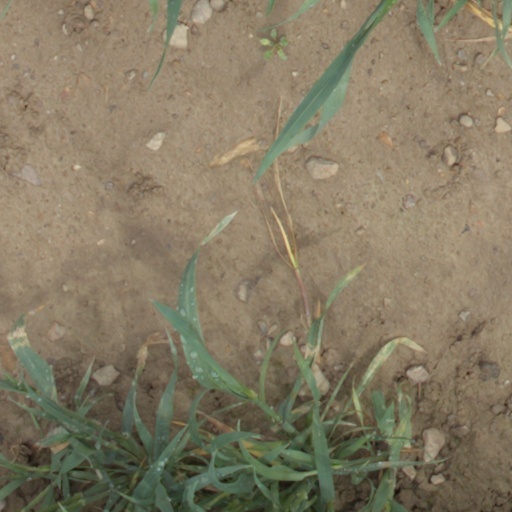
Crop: wheat